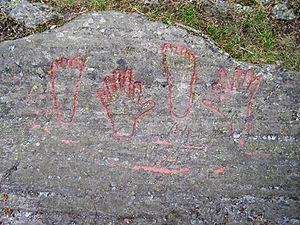
Louis des six doigts, graffiti sur pierre, Finhaut
Le chemin de Louis des six doigts est situé à Finhaut, Canton du Valais, Suisse.